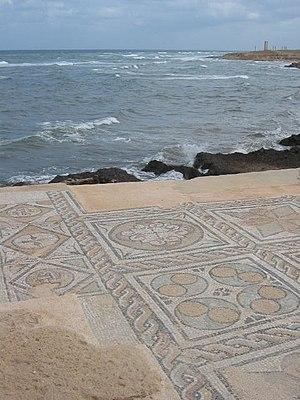
Sabratha est une des plus importantes villes de la Tripolitaine, située dans ce qui est aujourd’hui la Libye occidentale. À l'époque antique, elle formait avec Oea et Leptis Magna un trio de villes qui a donné son nom à la Tripolitaine. Le site archéologique a été inscrit sur la liste du patrimoine mondial de l'UNESCO en 1982.